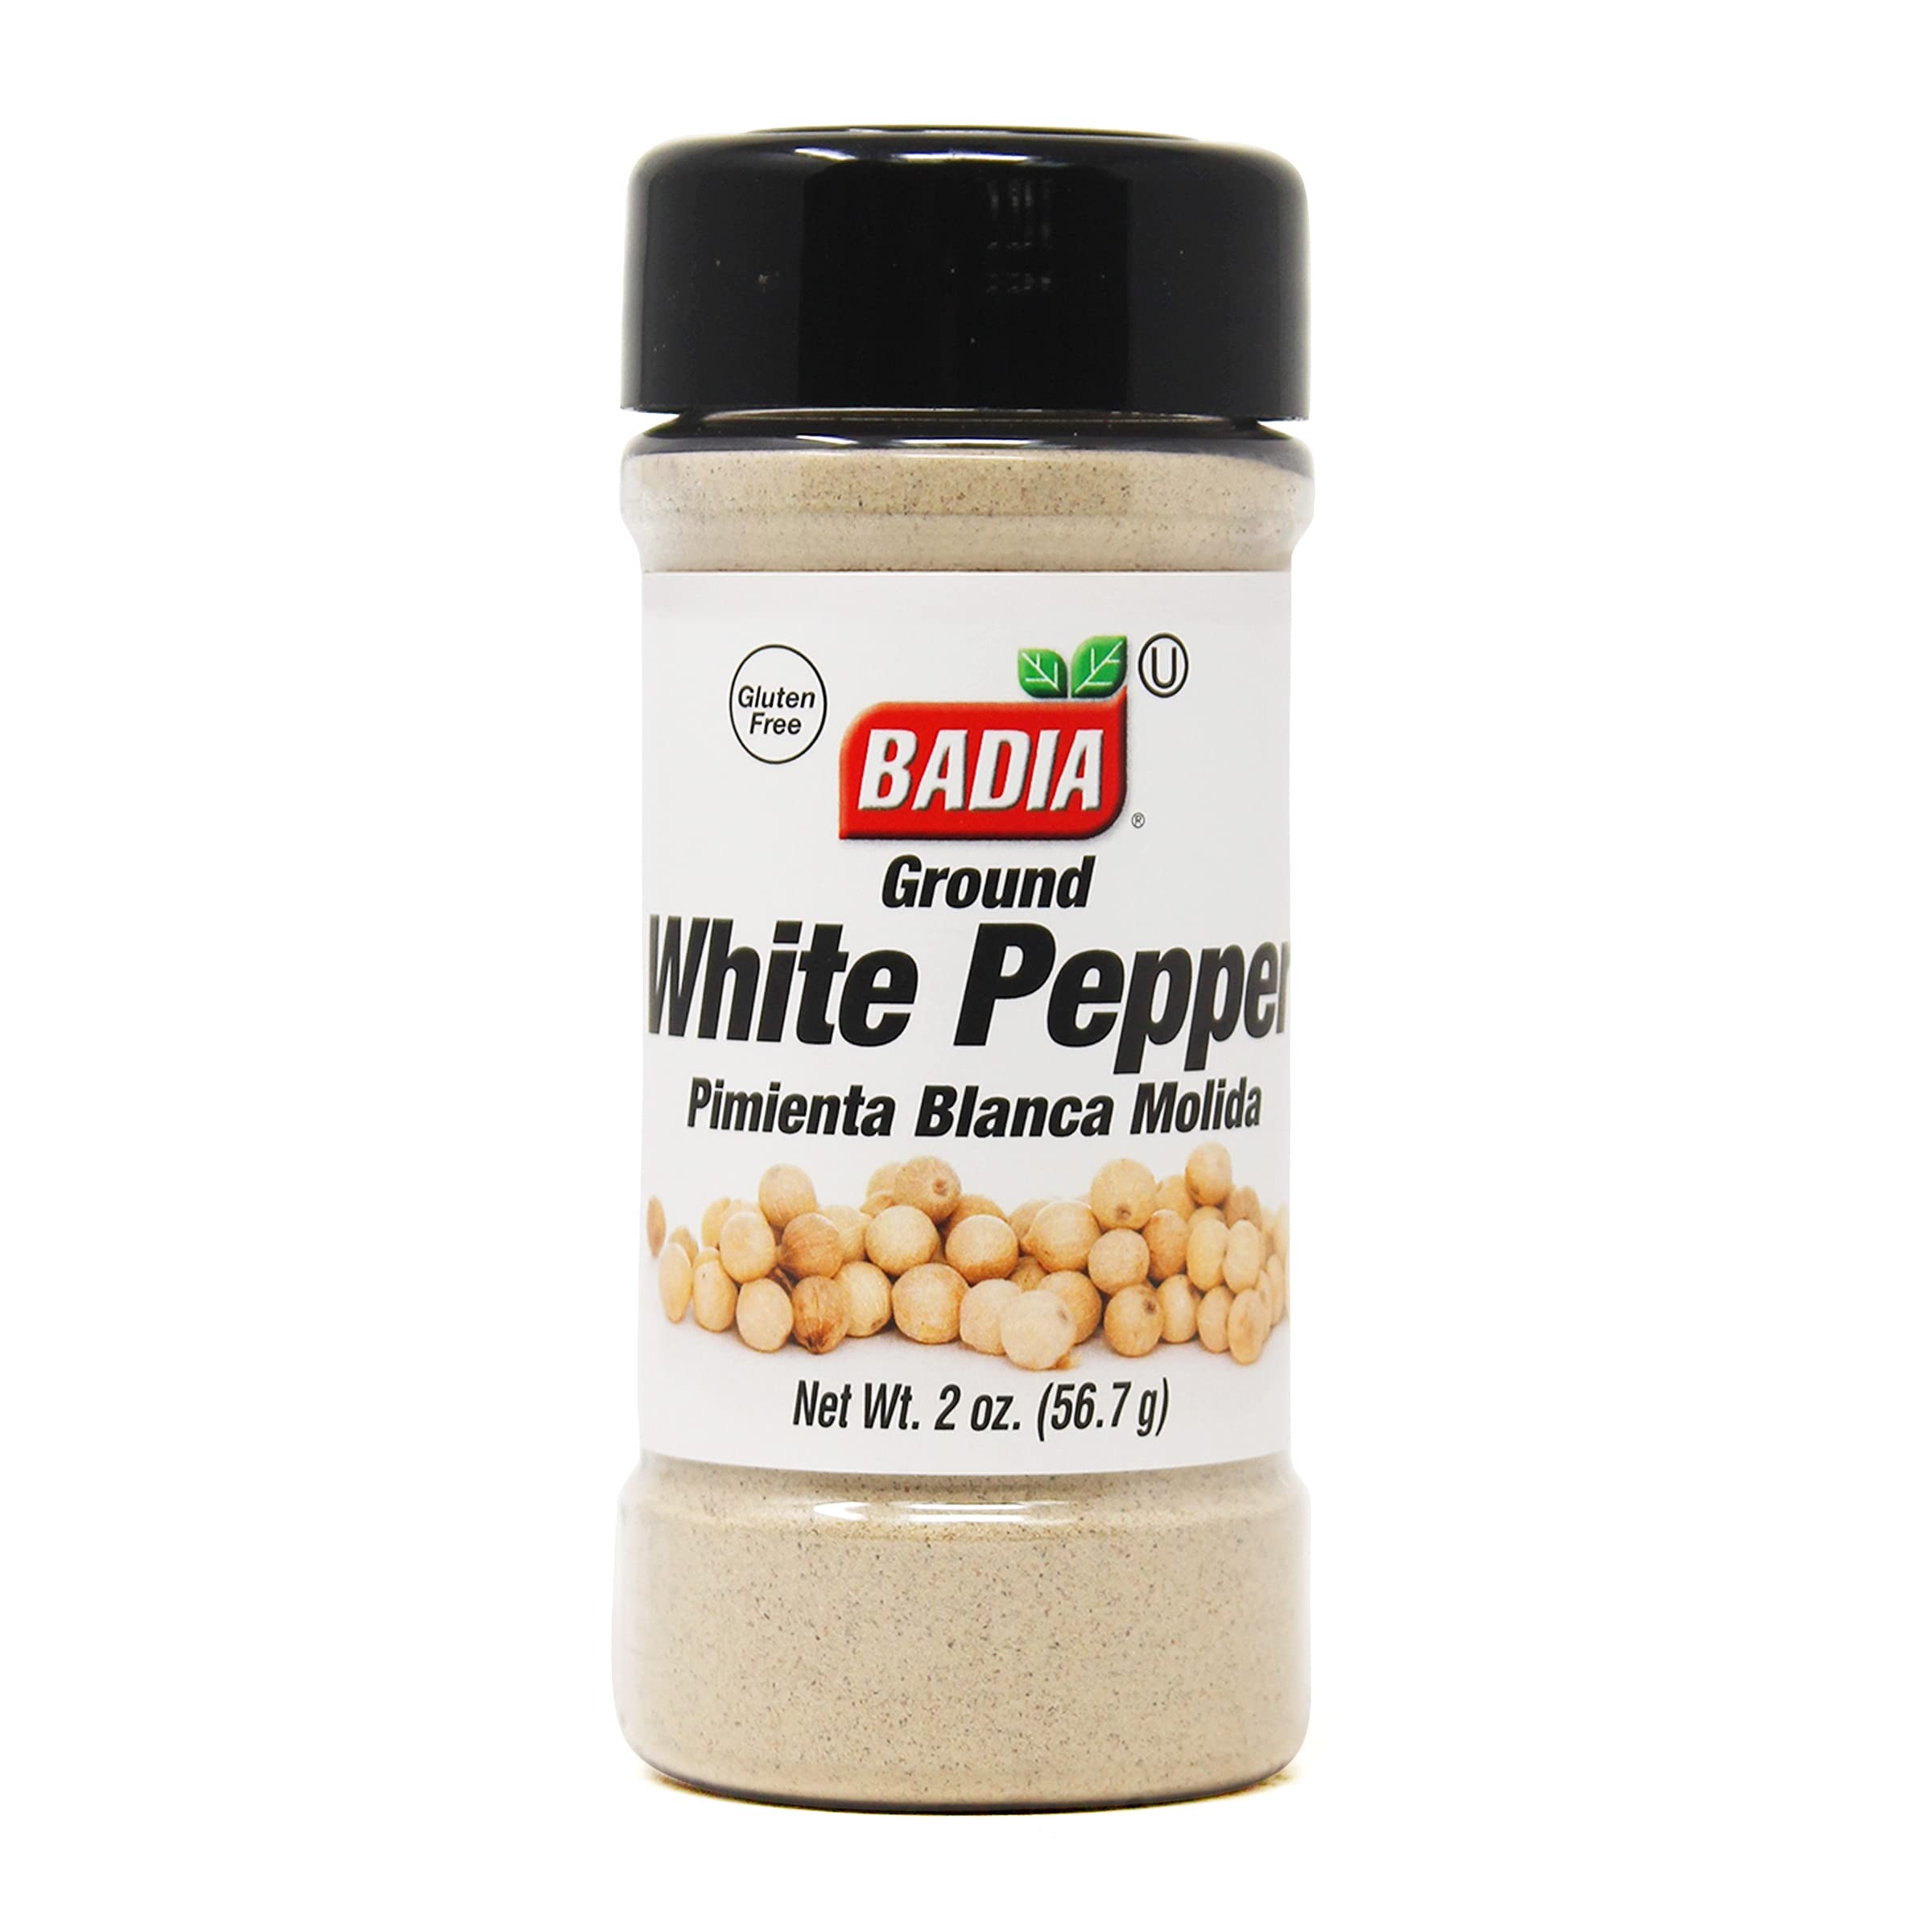
Item Name: Badia White Pepper Ground, 2 Ounce (Pack of 12)
Bullet Point 1: Kosher
Bullet Point 2: Gluten free
Value: 24.0
Unit: ounce

Price: 7.99